Desert

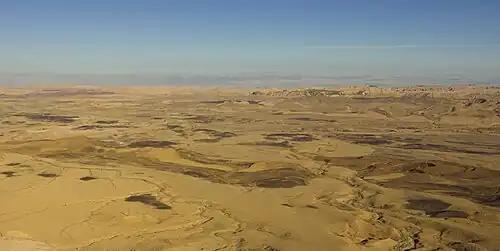
Aerial view of Makhtesh Ramon, an erosion cirque of a type unique to the Negev

Montane deserts are arid places with a very high altitude; the most prominent example is found north of the Himalayas, in the Kunlun Mountains and the Tibetan Plateau. Many locations within this category have elevations exceeding and the thermal regime can be hemiboreal. These places owe their profound aridity (the average annual precipitation is often less than 40 mm or 1.5 in) to being very far from the nearest available sources of moisture and are often in the lee of mountain ranges. Montane deserts are normally cold, or may be scorchingly hot by day and very cold by night as is true of the northeastern slopes of Mount Kilimanjaro.